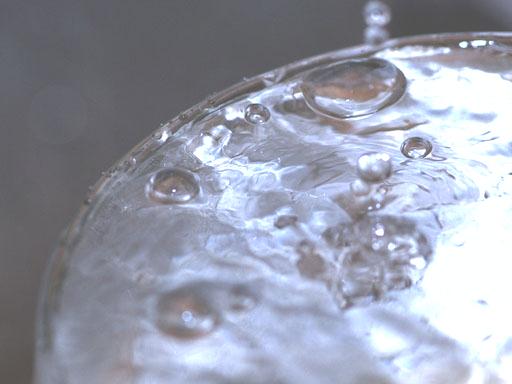
Material: water